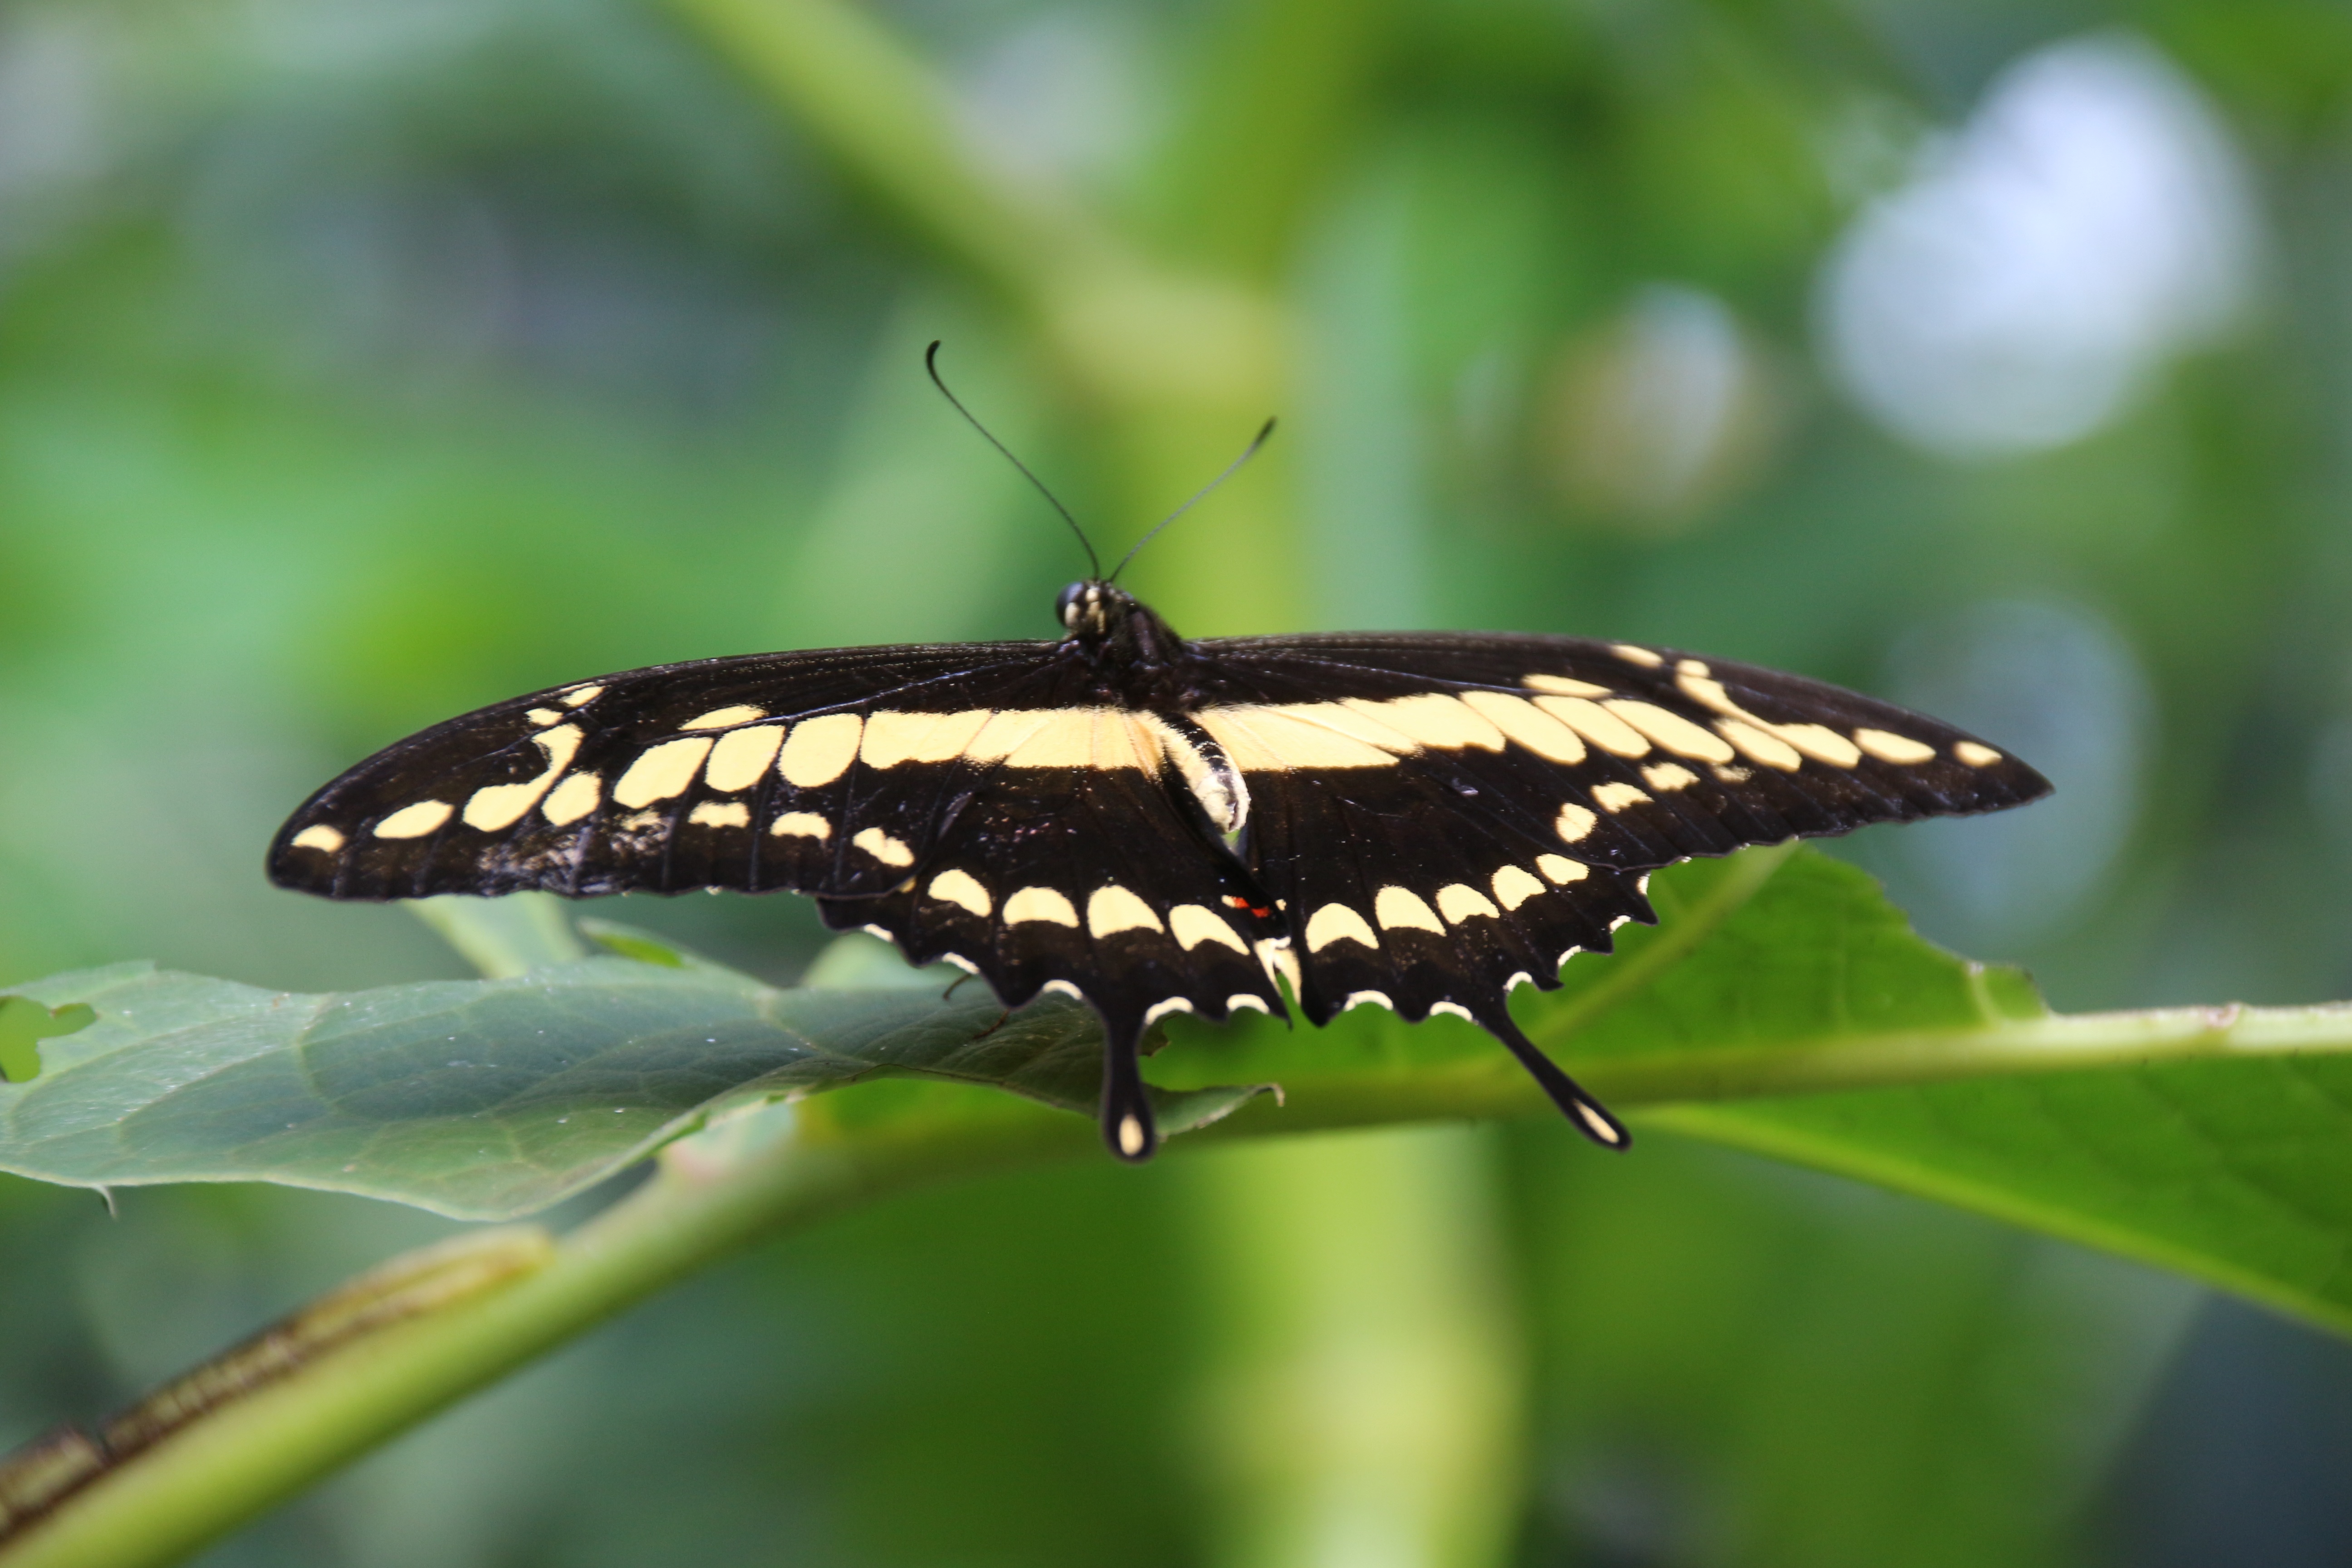
nature, wing, flower, wildlife, green, insect, botany, butterfly, close, fauna, invertebrate, close up, macro photography, arthropod, dovetail, edelfalter, pollinator, black primer, plant stem, moths and butterflies, lycaenid, brush footed butterfly